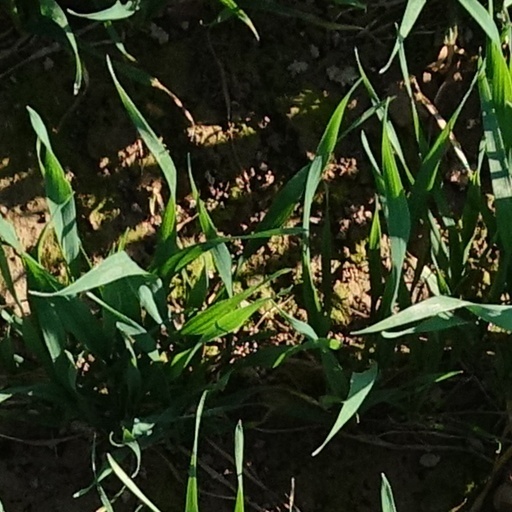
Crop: wheat